Soil in Tanqwa Abergele

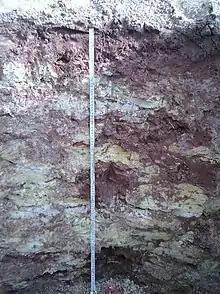
Lithic Leptosol profile

Generally speaking the level lands and intermediate slopes are occupied by cropland, while there is rangeland and shrubs on the steeper slopes. Remnant forests occur around Orthodox Christian churches and a few inaccessible places. A recent trend is the widespread planting of eucalyptus trees.